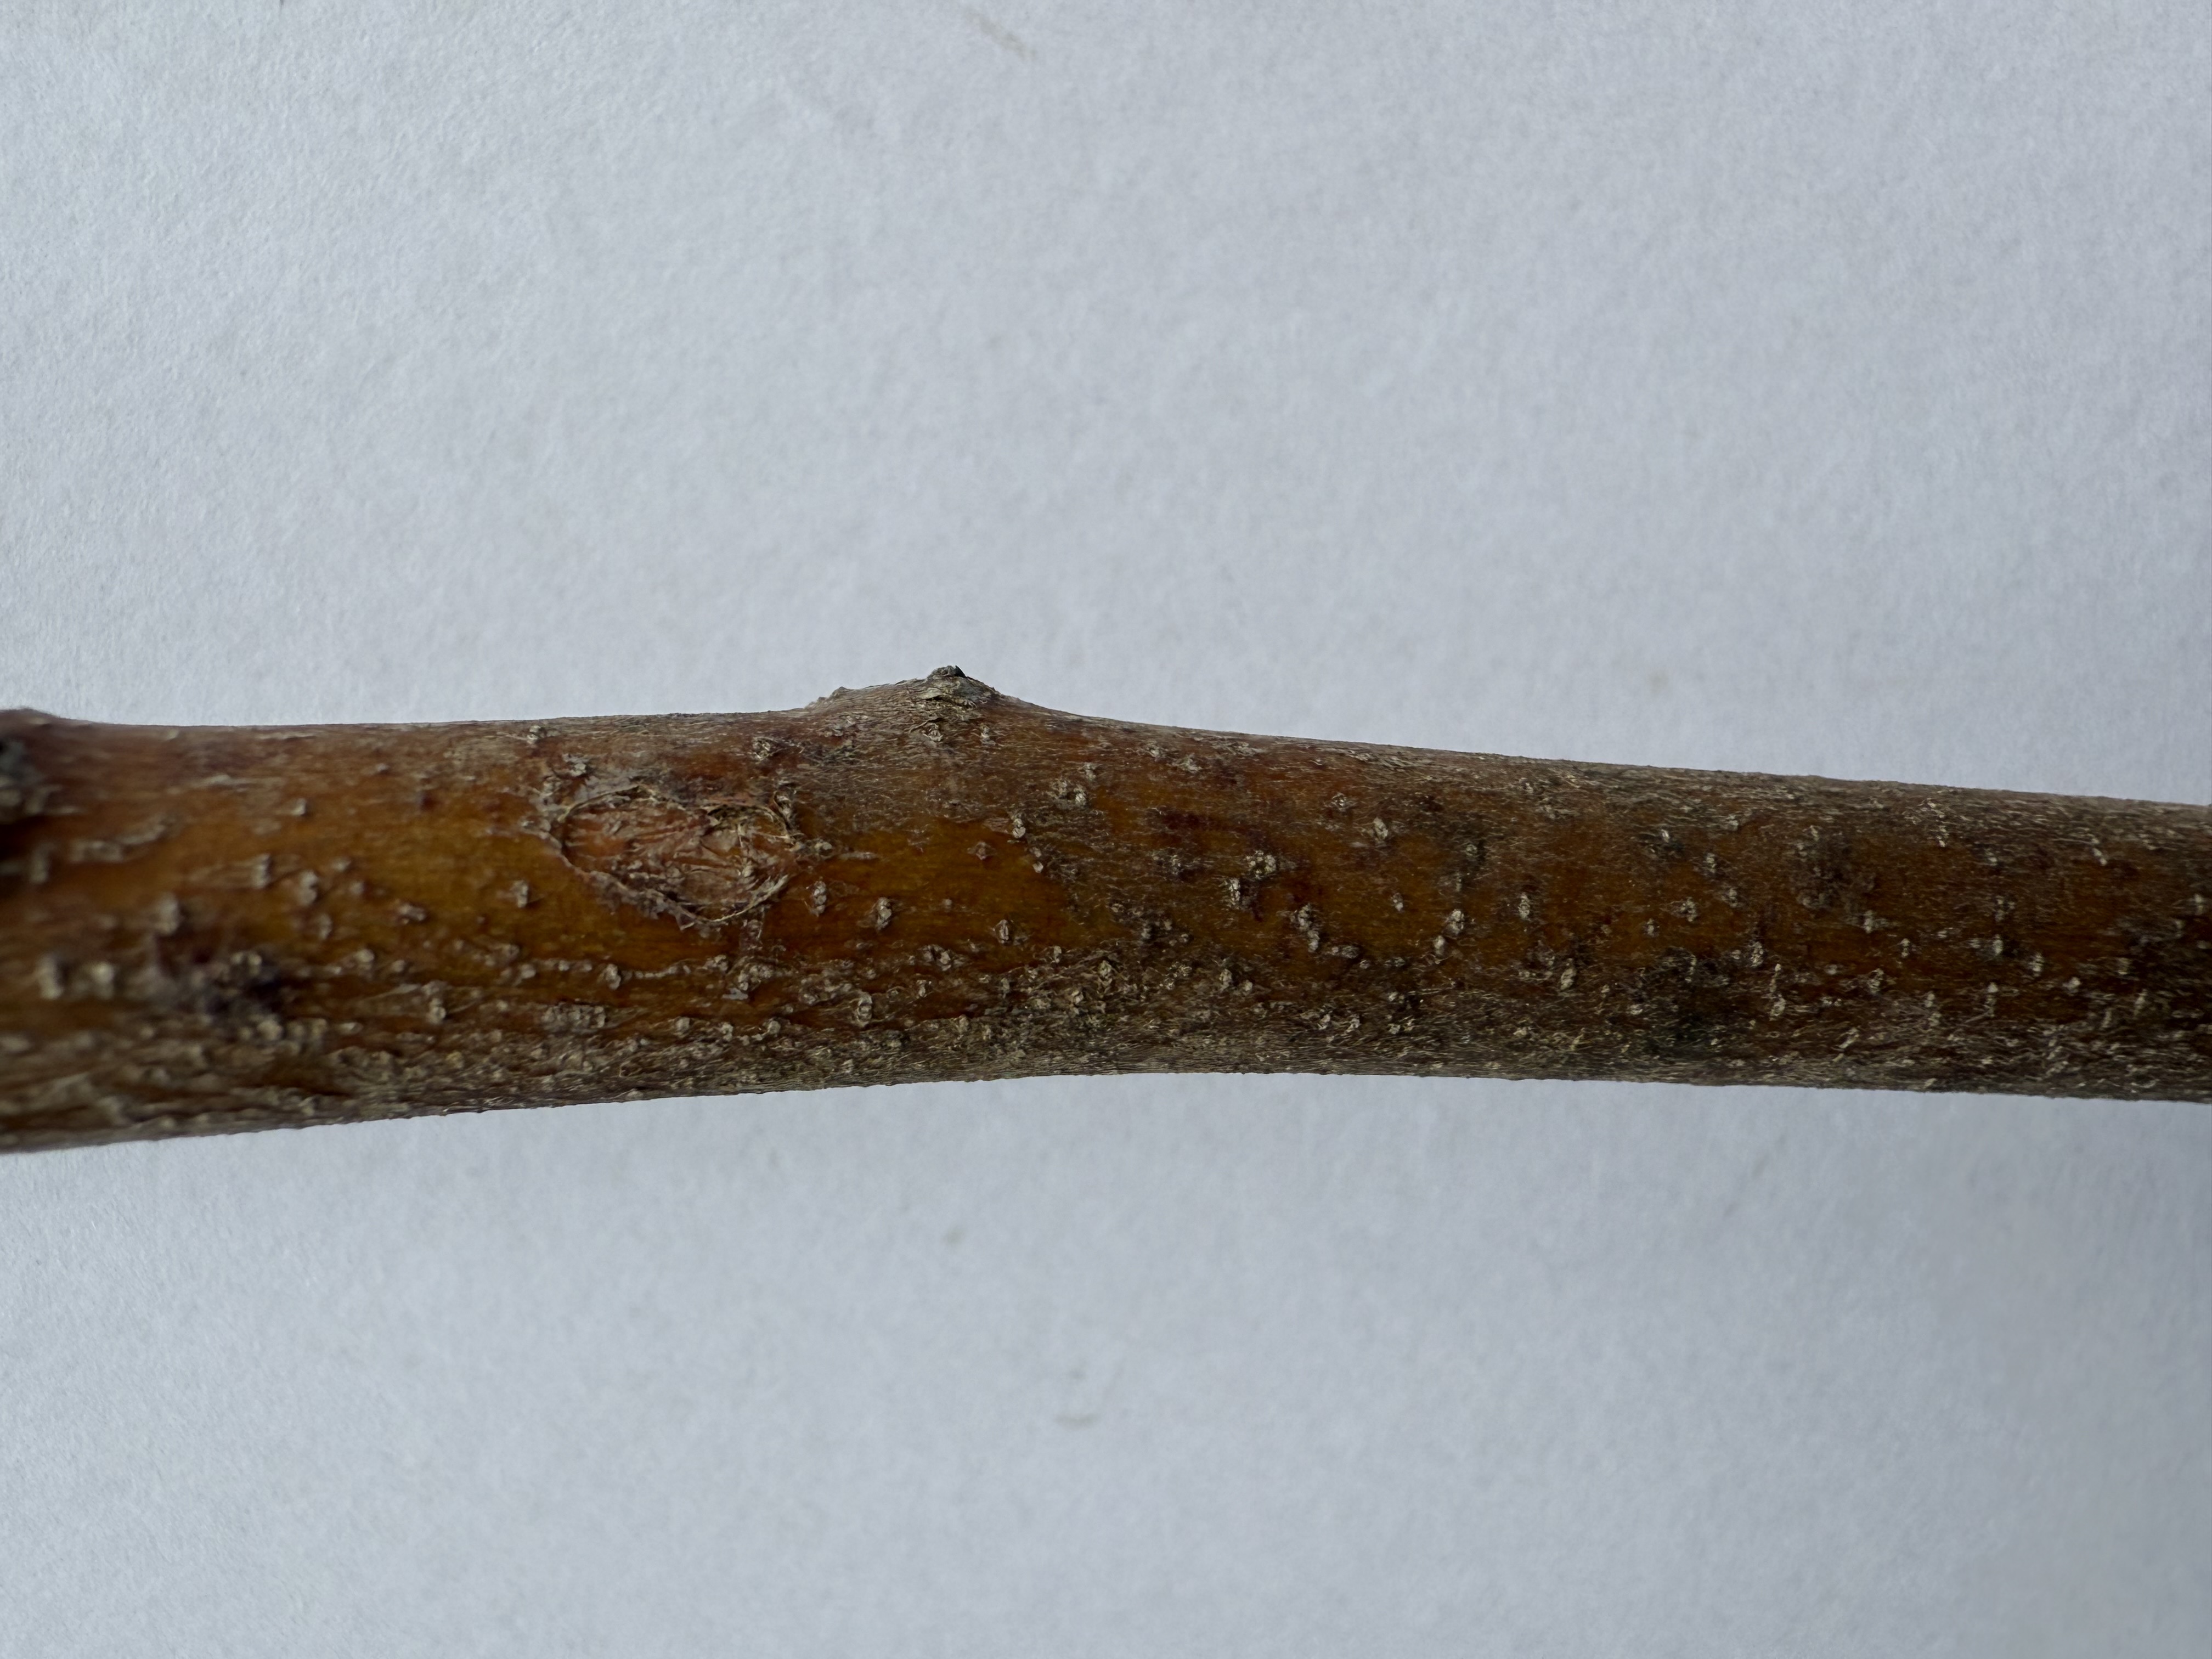
Variety: Jujube